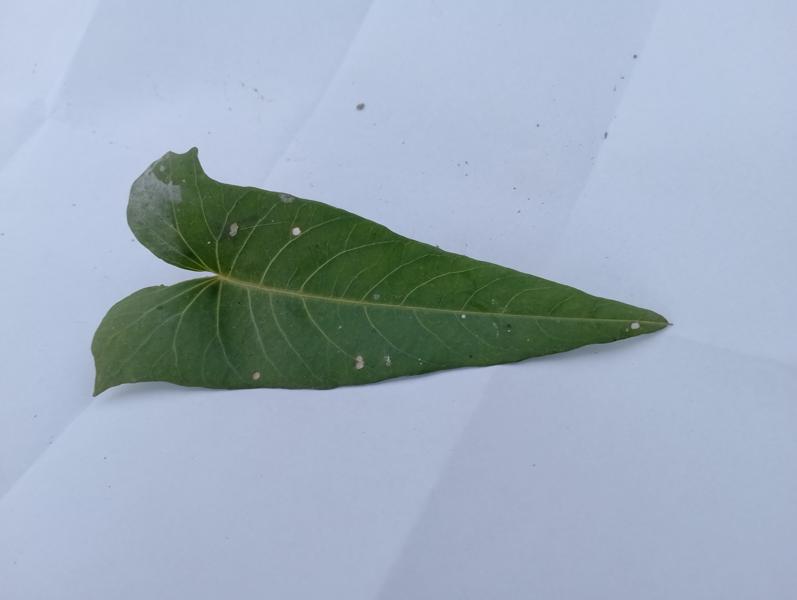
Weed species: Ipomoea aquatic